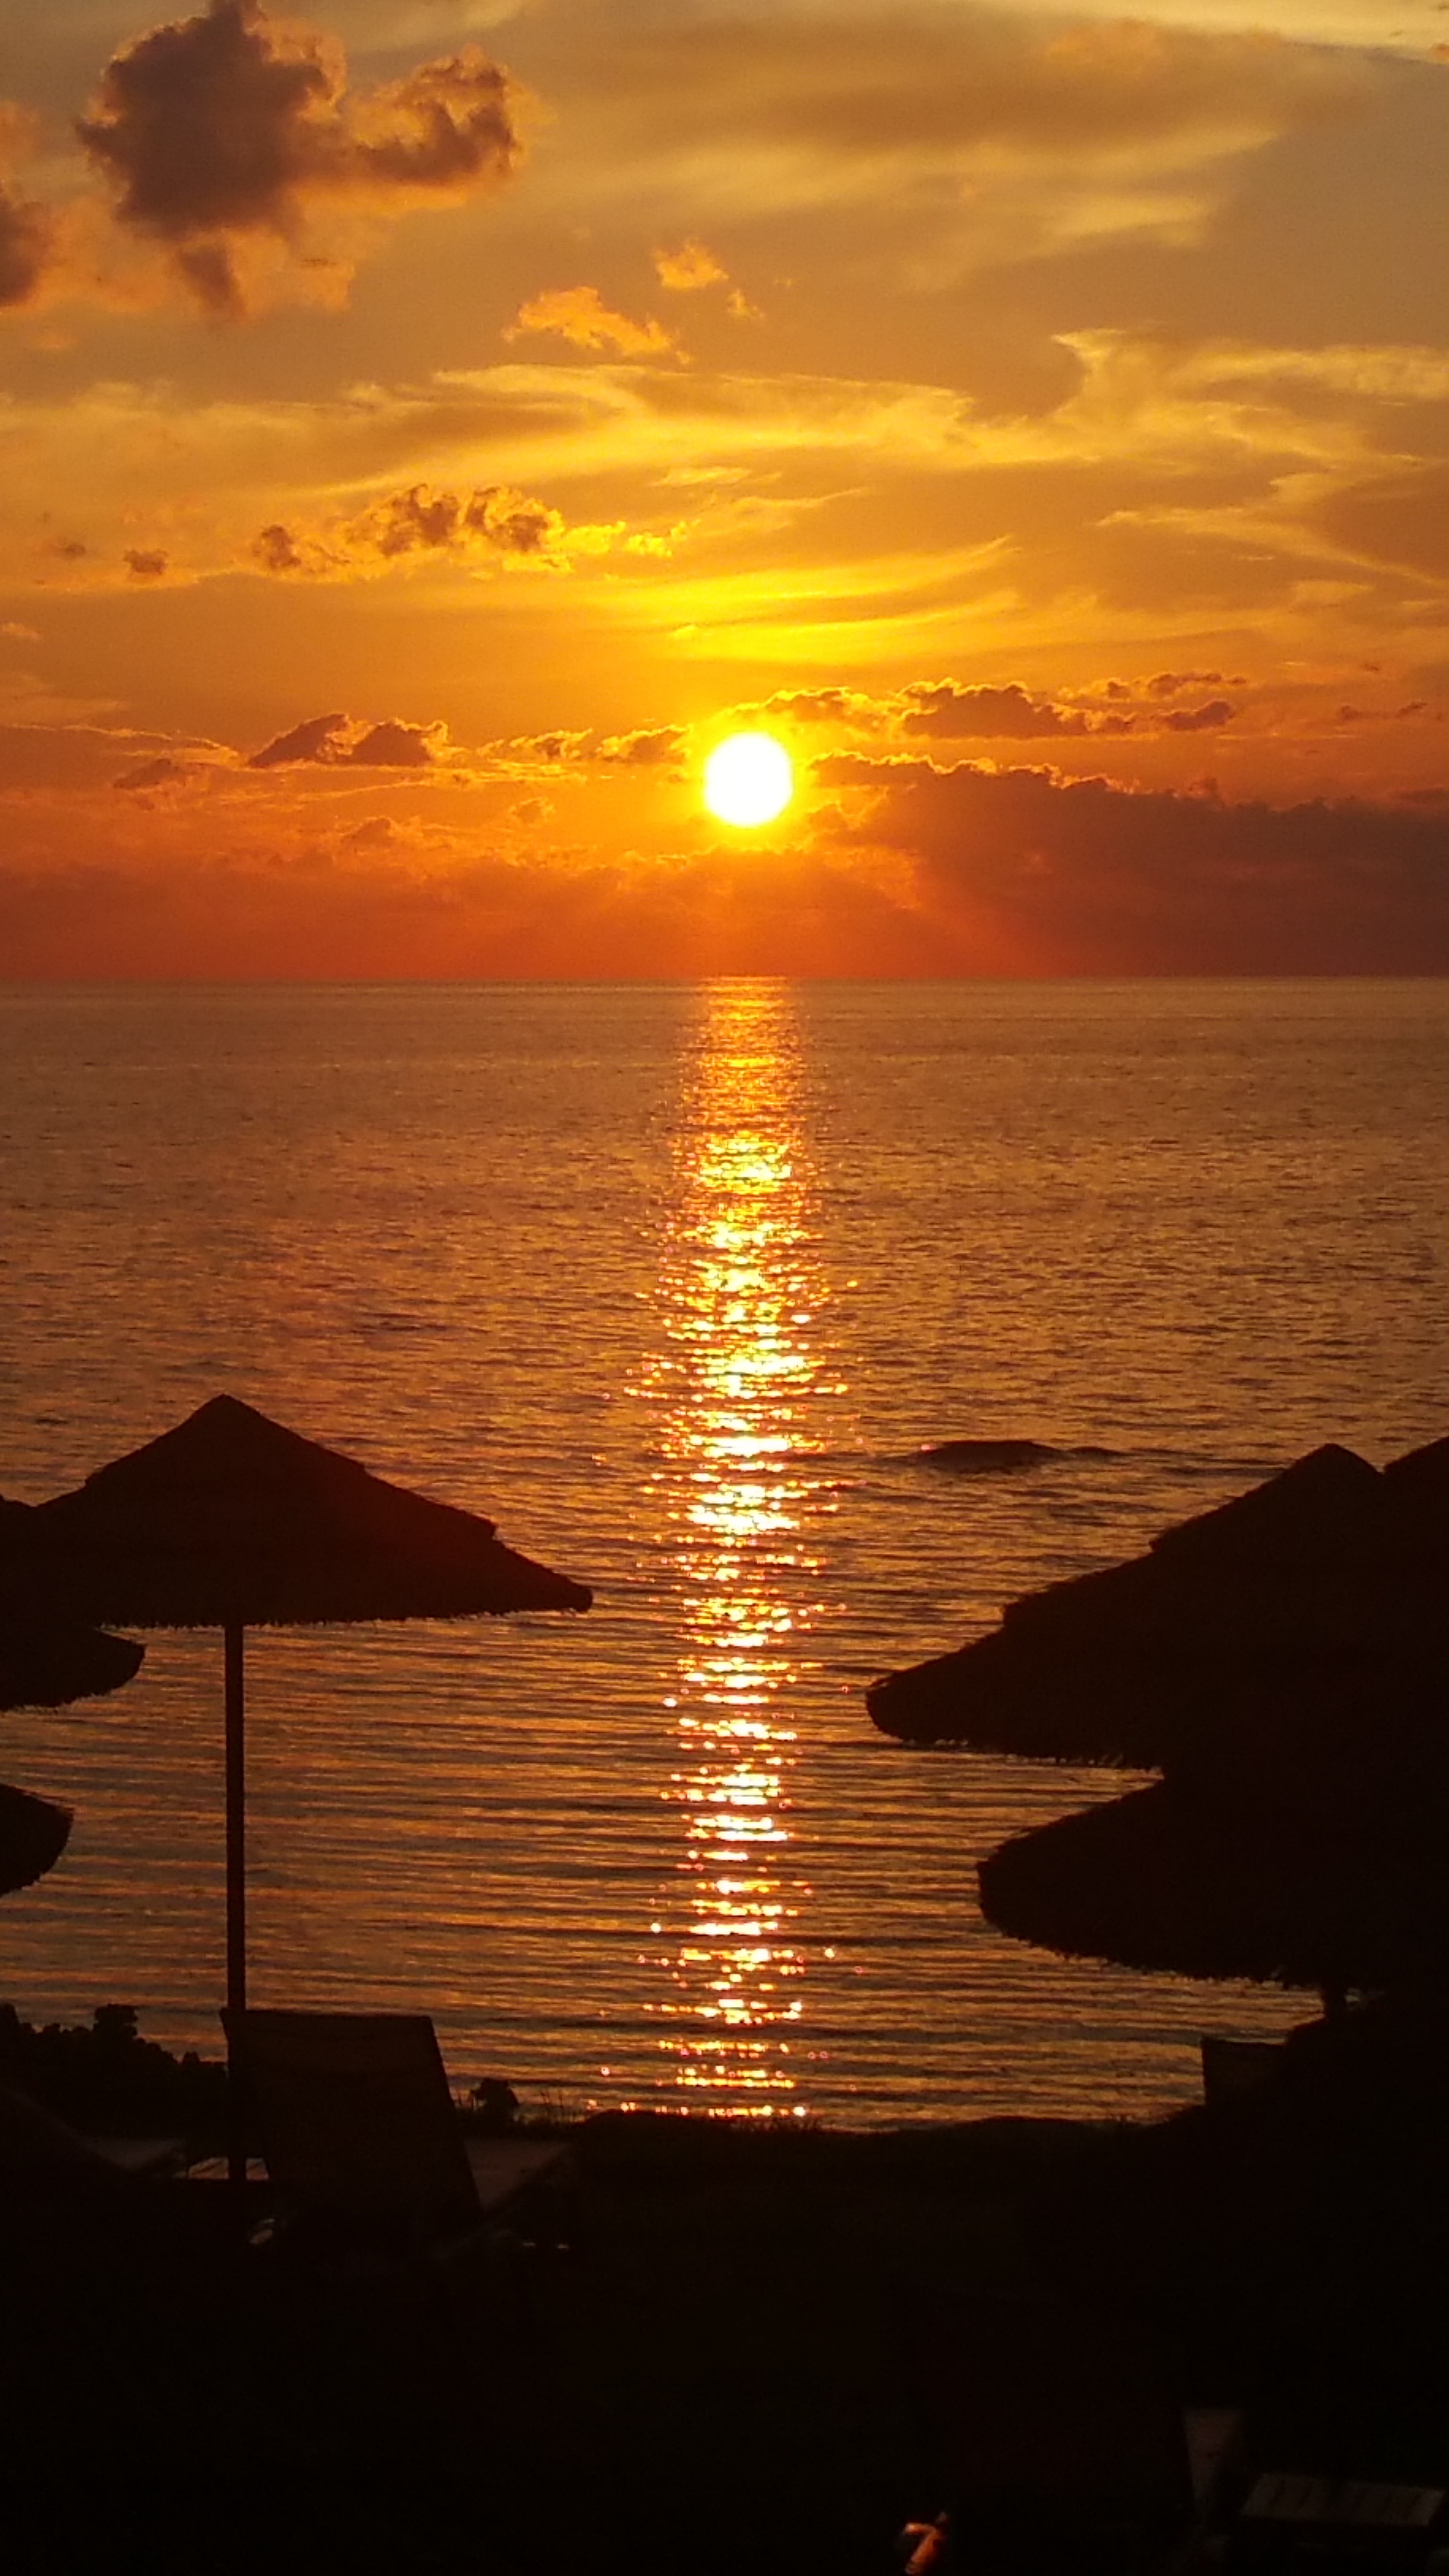
beach, landscape, sea, coast, water, nature, ocean, horizon, silhouette, sun, sunrise, sunset, sunlight, morning, dawn, dusk, evening, twilight, reflection, mediterranean, red, romantic, lighting, abendstimmung, afterglow, evening sky, sonnenunetrgang, red sky at morning